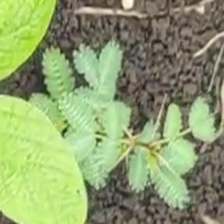
Weed species: Dwarf_cassia_(Chamaecrista pumila)